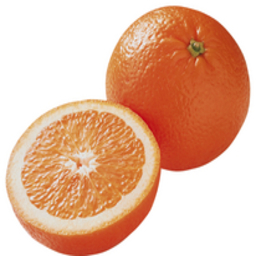
Label: peels